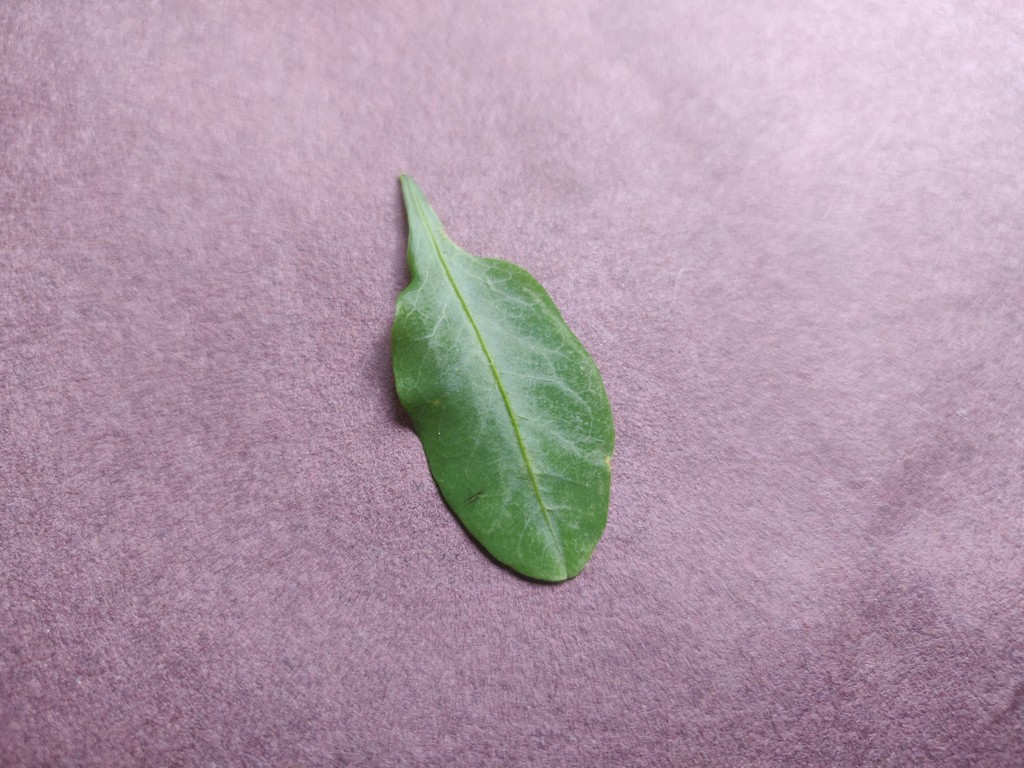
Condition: Healthy
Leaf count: single
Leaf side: front